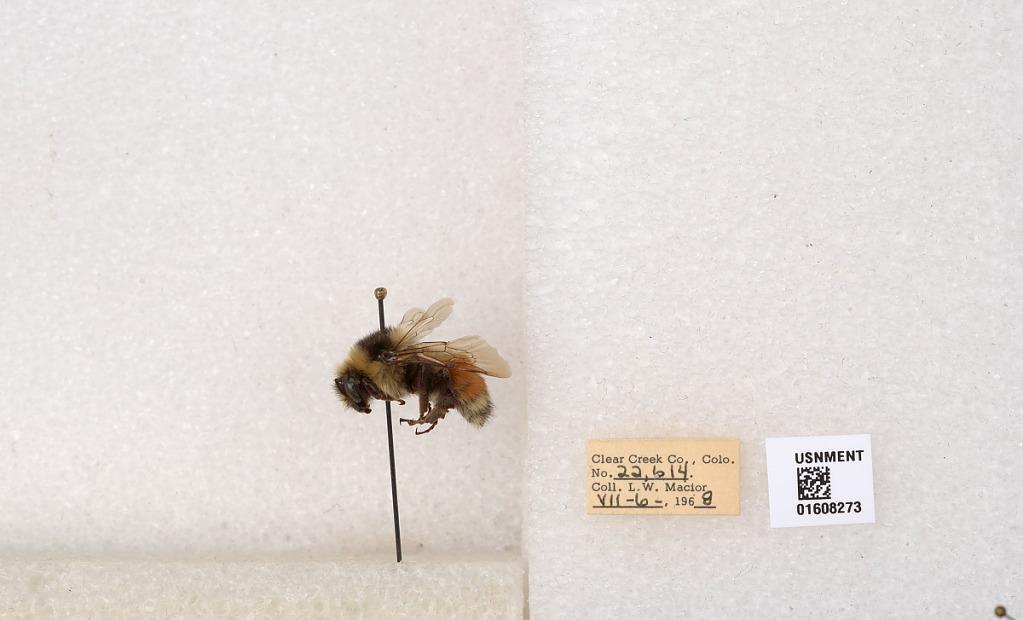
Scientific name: Bombus (Pyrobombus) sylvicola Kirby
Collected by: L. Macior
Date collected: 1968-7-6
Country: United States
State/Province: Colorado
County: Clear Creek
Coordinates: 39.6891, -105.644